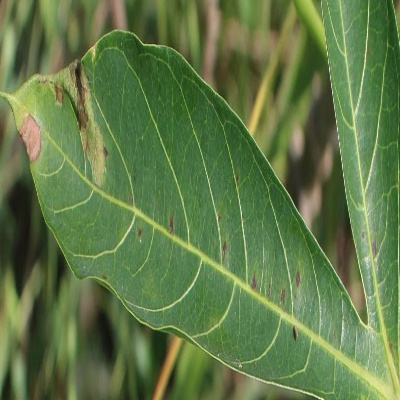
Crop: Cassava
Condition: bacterial blight